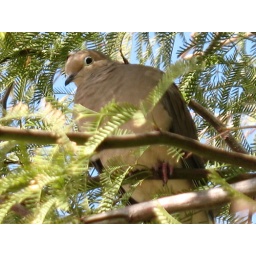
I took my sister to the doctor and this bird just chilled out in the tree next to the truck.